Rueben Chinyelu

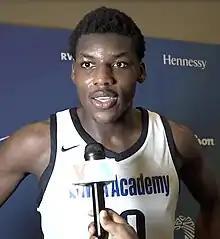
Chinyelu in 2023

Rueben Abuchi Chinyelu (born 30 September 2003) is a Nigerian basketball player who plays for the Florida Gators, and for the Nigeria national team. He previously played for the Washington State Cougars. He plays as center and is a graduate of the NBA Academy Africa.